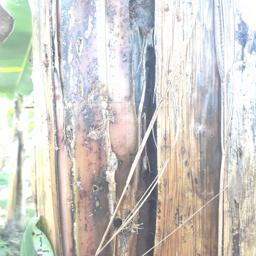
Label: PSEUDOSTEM WEEVIL